Philip Meadows Taylor

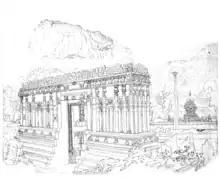
Pen and ink sketch of Bhoga Nandeeshwara Temple by Taylor, c. 1834

While on furlough in England in 1840, he published the first of his Indian novels, "Confessions of a Thug", in which he reproduced the scenes which he had heard about the Thuggee cult, described by the chief actors in them. This book was followed by a series of tales, "Tippoo Sultaun" (1840), "Tara" (1863), "Ralph Darnell" (1865), "Seeta" (1872), and "A Noble Queen" (1878), all illustrating periods in Indian history and society and giving prominence to the native character, institutions and traditions, for which he had great regard. "Seeta" in particular was remarkable for a sympathetic, romantic portrayal of the marriage between a British civil servant and a Hindu widow just before the Indian Mutiny. Taylor himself is thought to have married in about 1830, although his autobiography states 1840, to Mary Palmer, daughter of William Palmer (1780-1867) who was the son of General William Palmer (1740-1816) and his second wife Bibi Faiz Bakhsh ‘Faiz-un-Nisa’ Begum (died 1828) . Returning to India he acted, from 1840 to 1853 as a correspondent for "The Times" and wrote a "Student's Manual of the History of India" (1870).